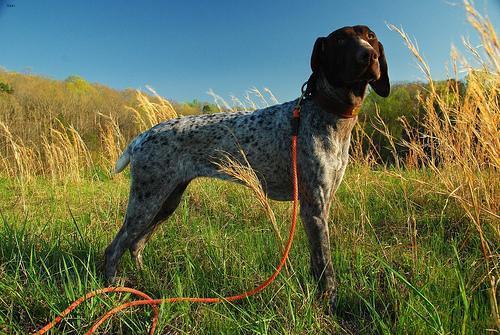
german shorthaired